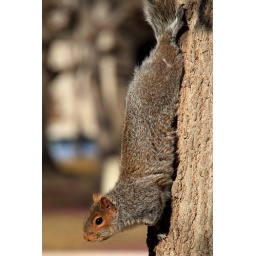
Eastern gray Squirrel (Sciurus carolinensis) climbing down a tree in Lafayette Park, across from the White House in Washington, DC.